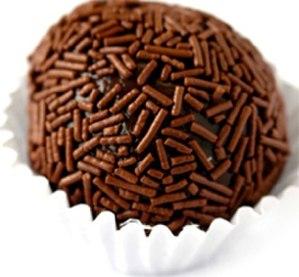
Le brigadeiro est une confiserie brésilienne chocolatée dont les origines remonteraient, selon les sources, aux années 1940 ou au XIXᵉ siècle.